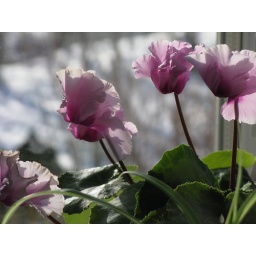
I love the way the pm sun backlights all the plants in my greenhouse window. And, these are my faves, the pink Cyclamen.